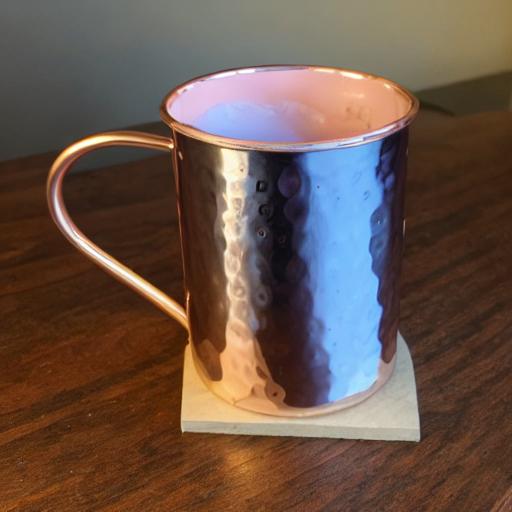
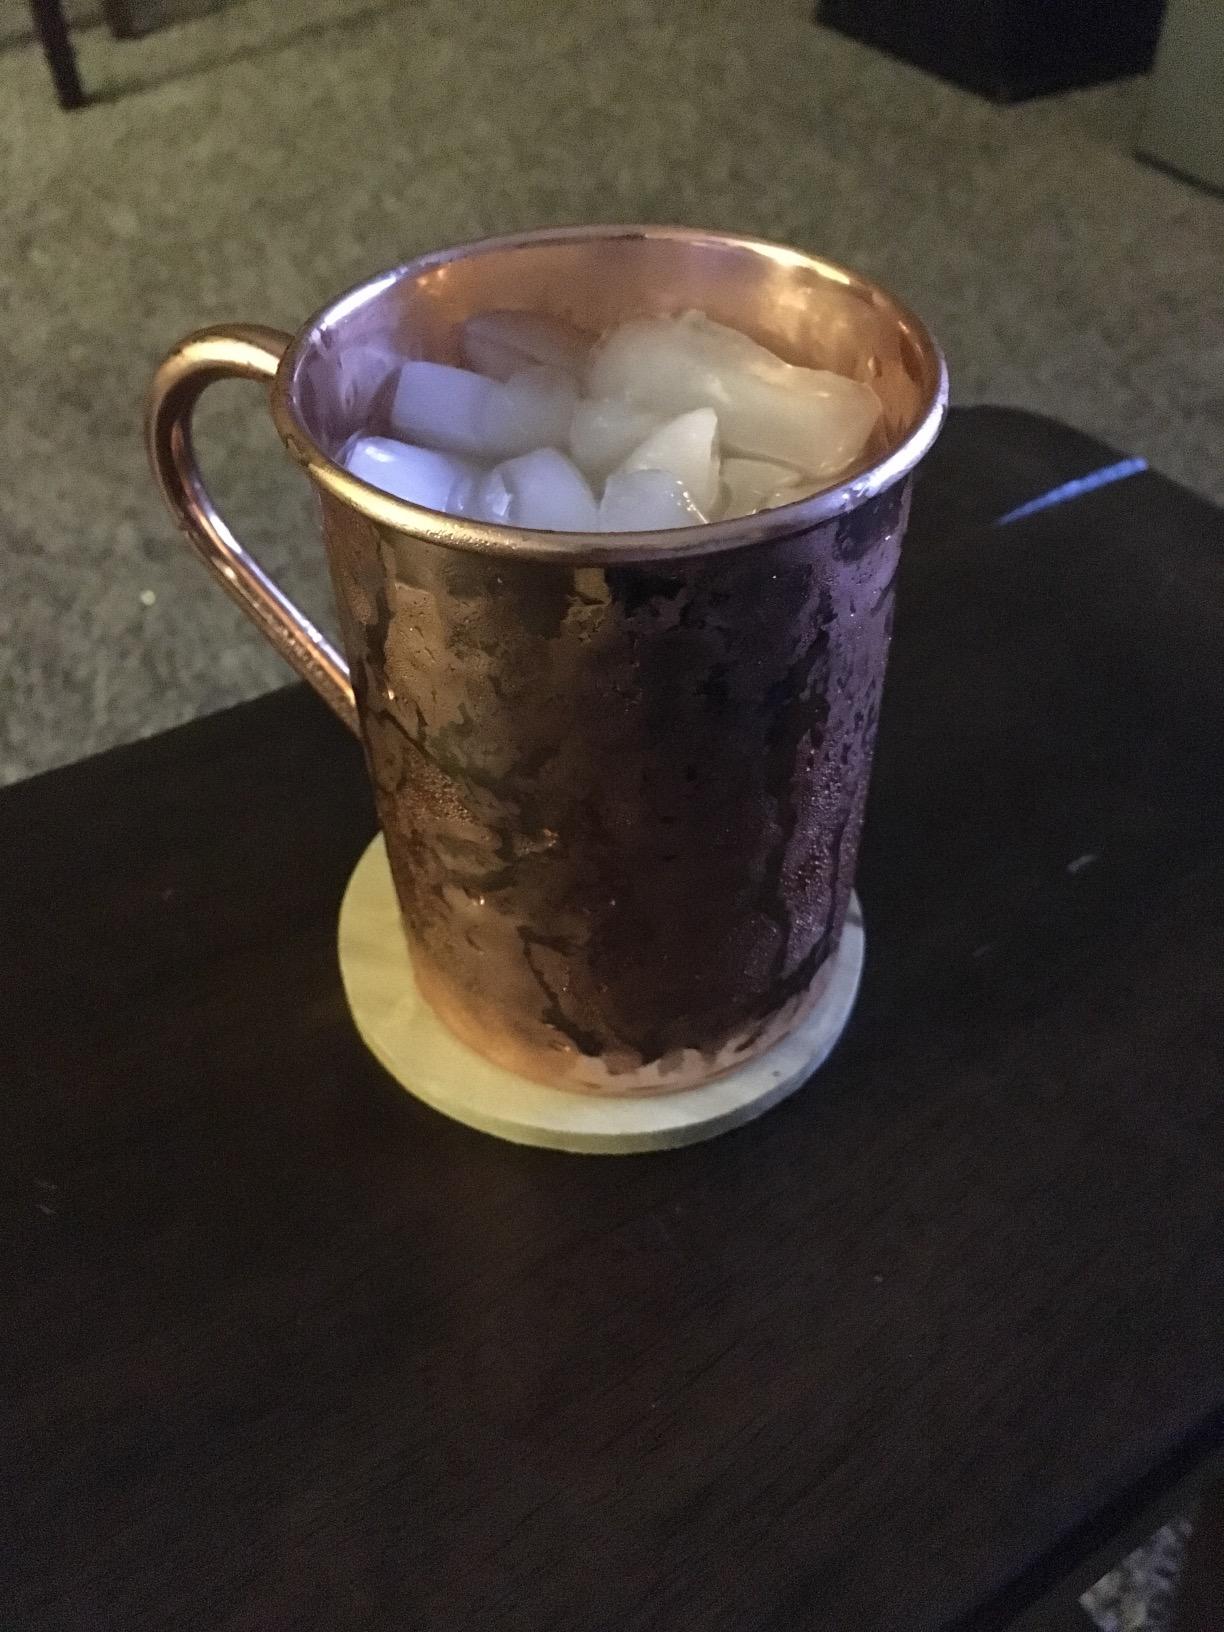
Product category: items_mug
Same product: no